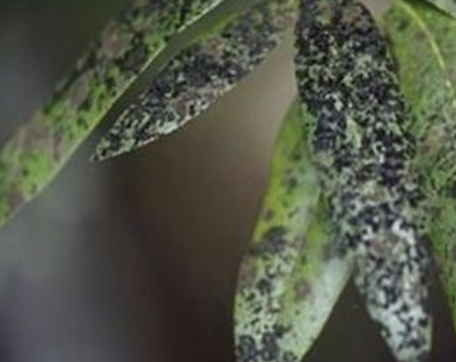
Label: sooty_mold